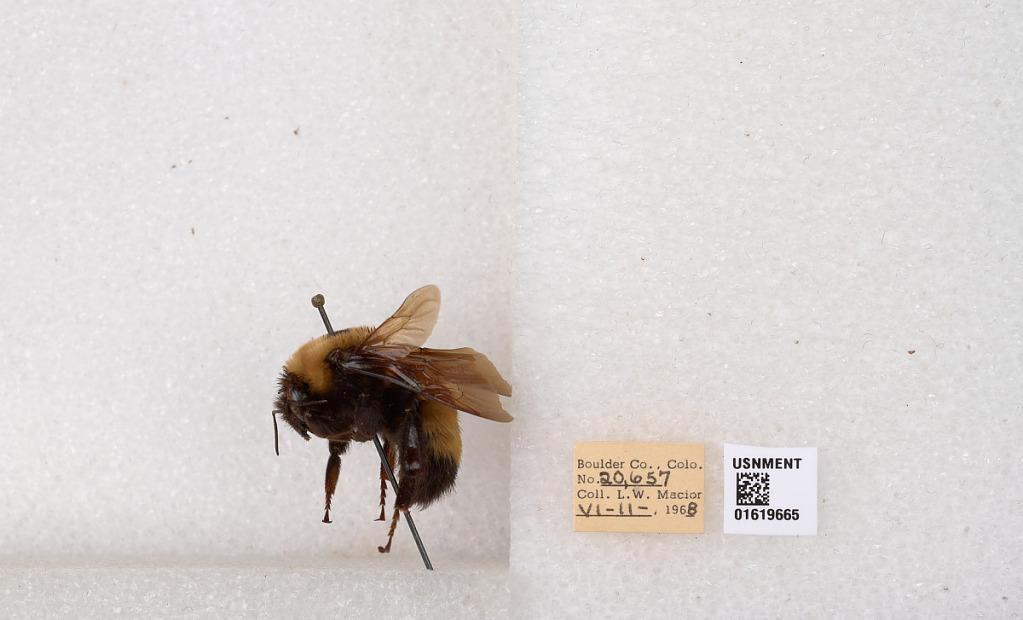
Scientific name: Bombus (Bombus) nevadensis Cresson